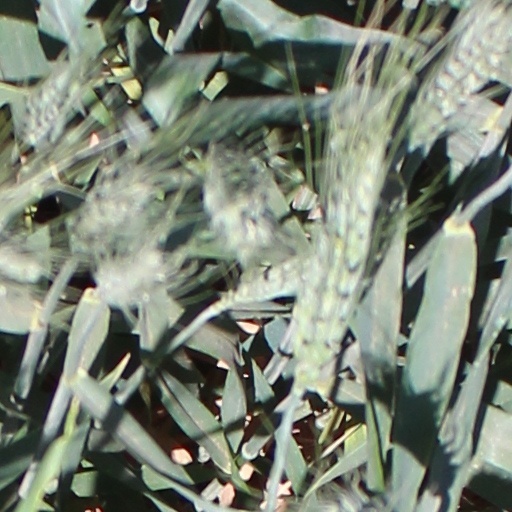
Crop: wheat